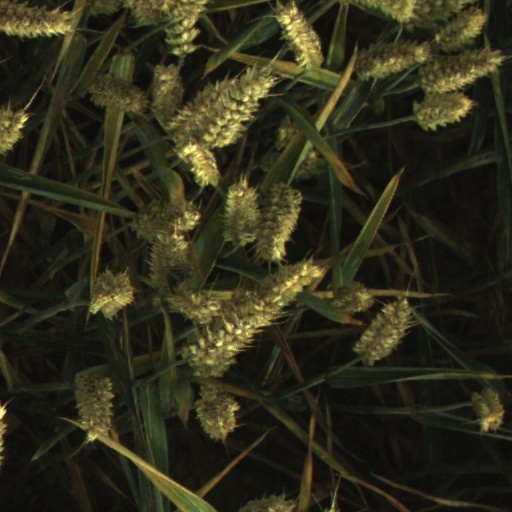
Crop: wheat